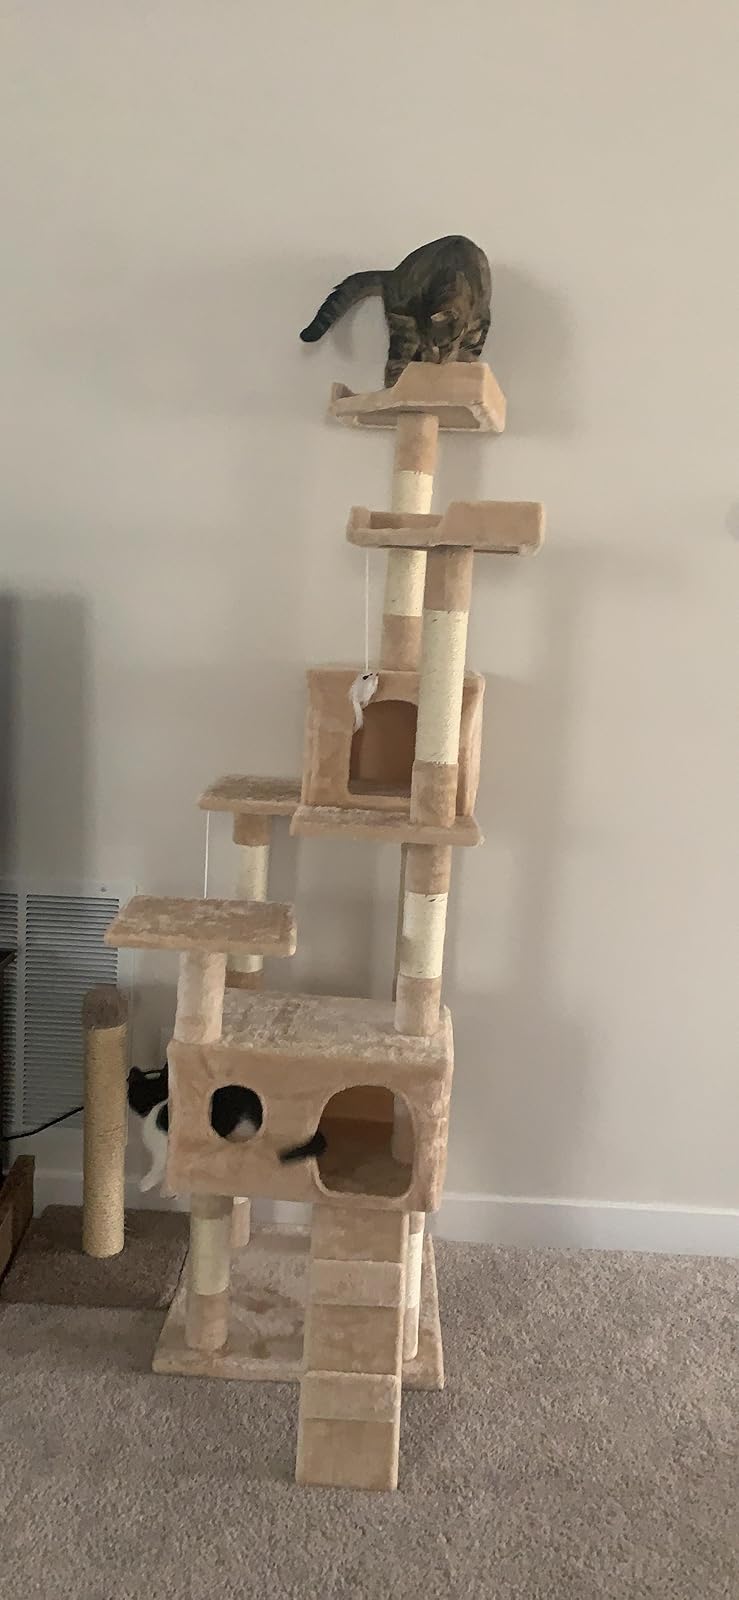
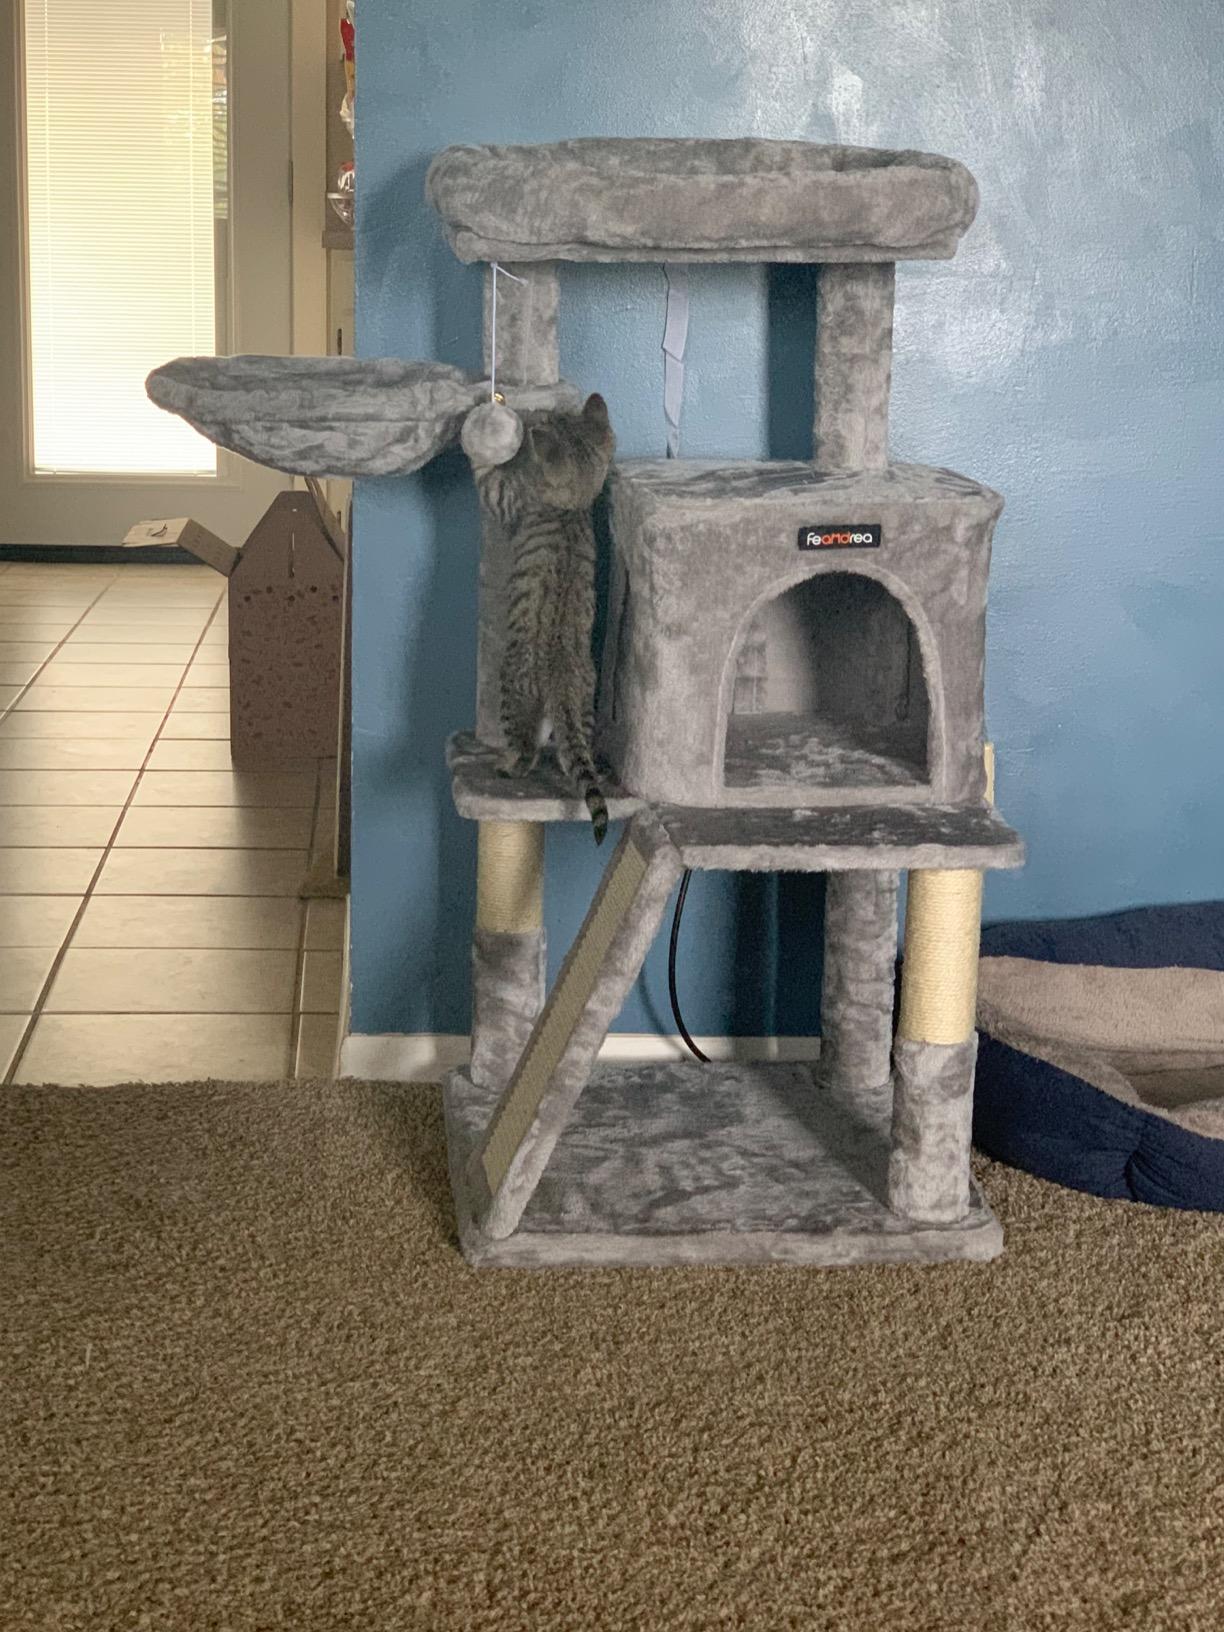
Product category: items_cat tree
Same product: no